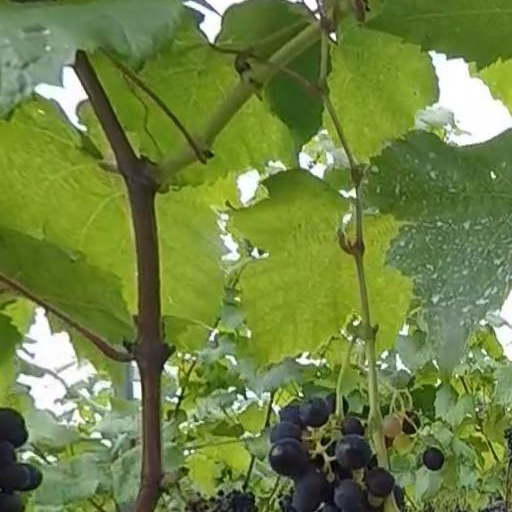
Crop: grape